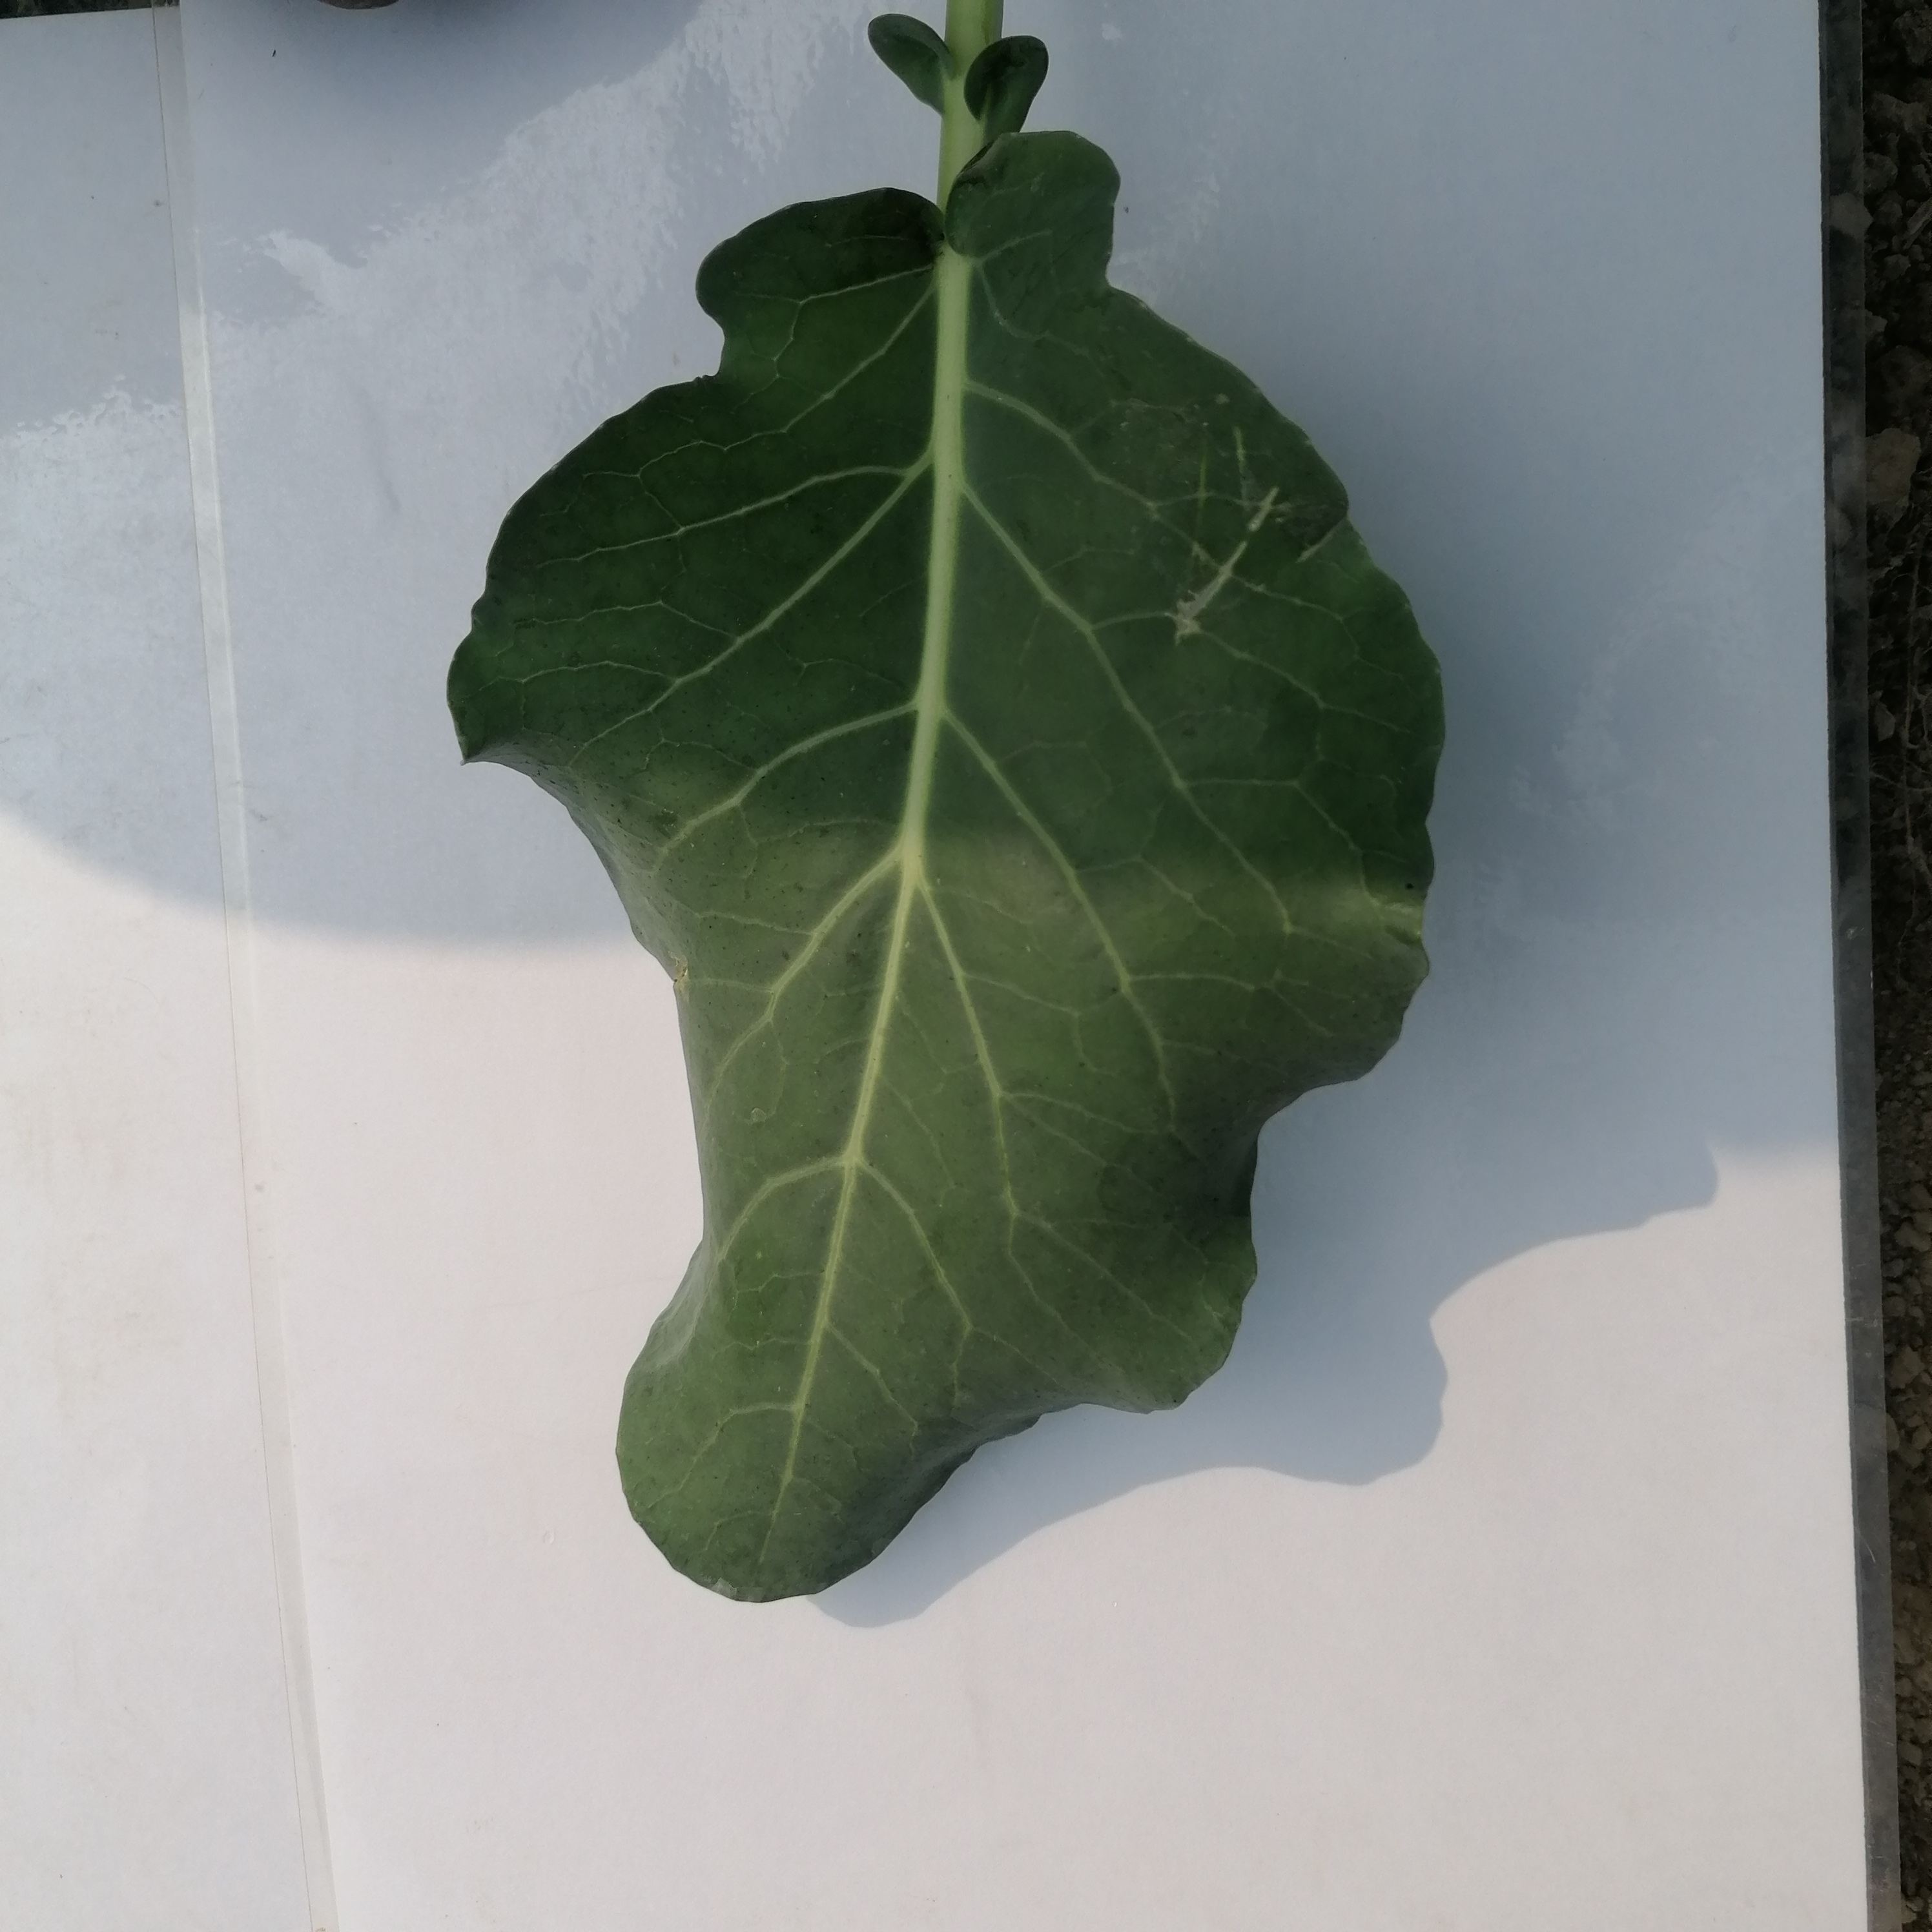
Label: Healthy